Charlestown State Park

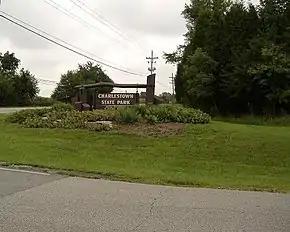
Entrance of Charlestown State Park

Charlestown State Park is an Indiana state park on in Clark County, Indiana, in the United States. The park is on the banks of the Ohio River, east of Charlestown. It was once part of the Indiana Army Ammunition Plant (INAAP), and was donated in separate parcels to the Indiana state government. In 1993, the state of Indiana was given , and in 1994 was given an additional . When the park opened in 1996, it encompassed . With an additional given by the INAAP in 2004, the park has , making it the third largest state park in Indiana. The park attracts nearly 200,000 visitors annually.